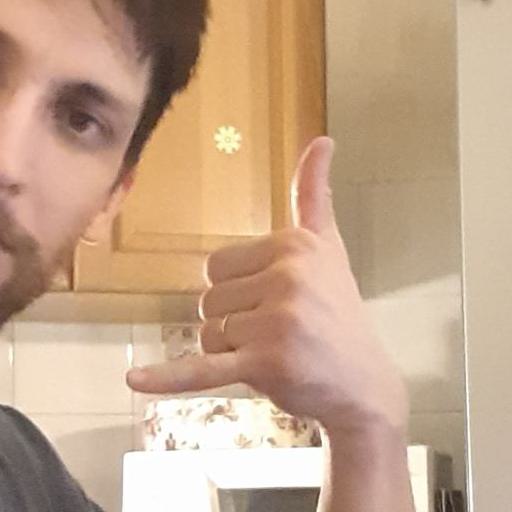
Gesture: call